524th Special Operations Squadron

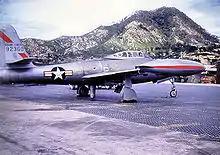
Republic F-84E Thunderjet at Taegu AB (K-2), South Korea, 1951

In November 1950, the 524th received orders to deploy to Japan to support FEAF in the Korean War. The squadron departed Bergstrom on 11 November refueling at Williams AFB, Arizona en route to San Diego, California. The squadron sailed on three aircraft carriers. By 30 November the ground echelon arrived at Kimpo Air Base (K-14), South Korea, preparing for the arrival of the air echelon which unloaded in Japan. Once unloaded from the transport carriers, the aircraft were barged to Kisarazu Air Base where they were preflighted for a short flight to Yokota Air Base. However, due to the open air deck shipment the aircraft had salt air induced corrosion, landing gear damage and some aircraft also had flat tires.